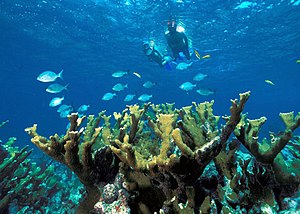
Nationalparker i USA / Nationalparker
I USA er der 58 beskyttede naturområder områder, kendt som nationalparker, der administreres af National Park Service, en styrelse under landets Indenrigsministerium. Oprettelse af nationalparker vedtages ved lov af Kongressen.